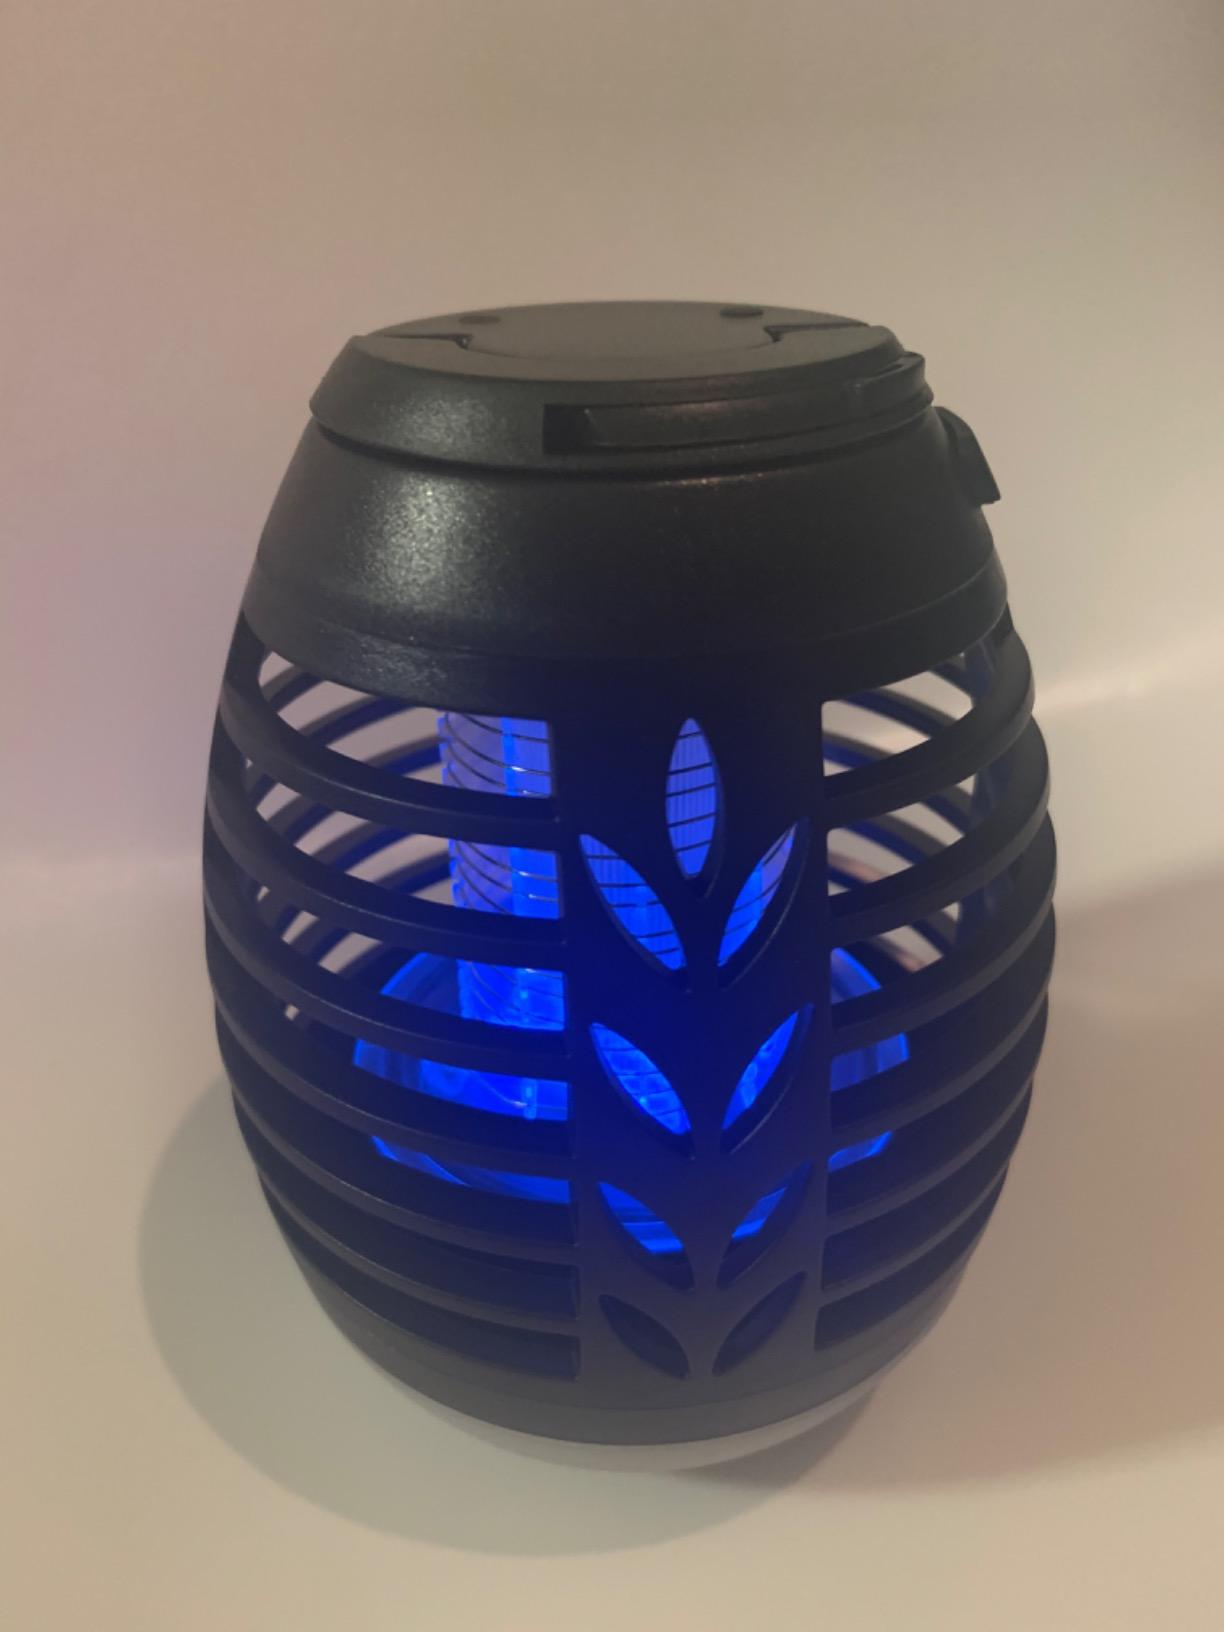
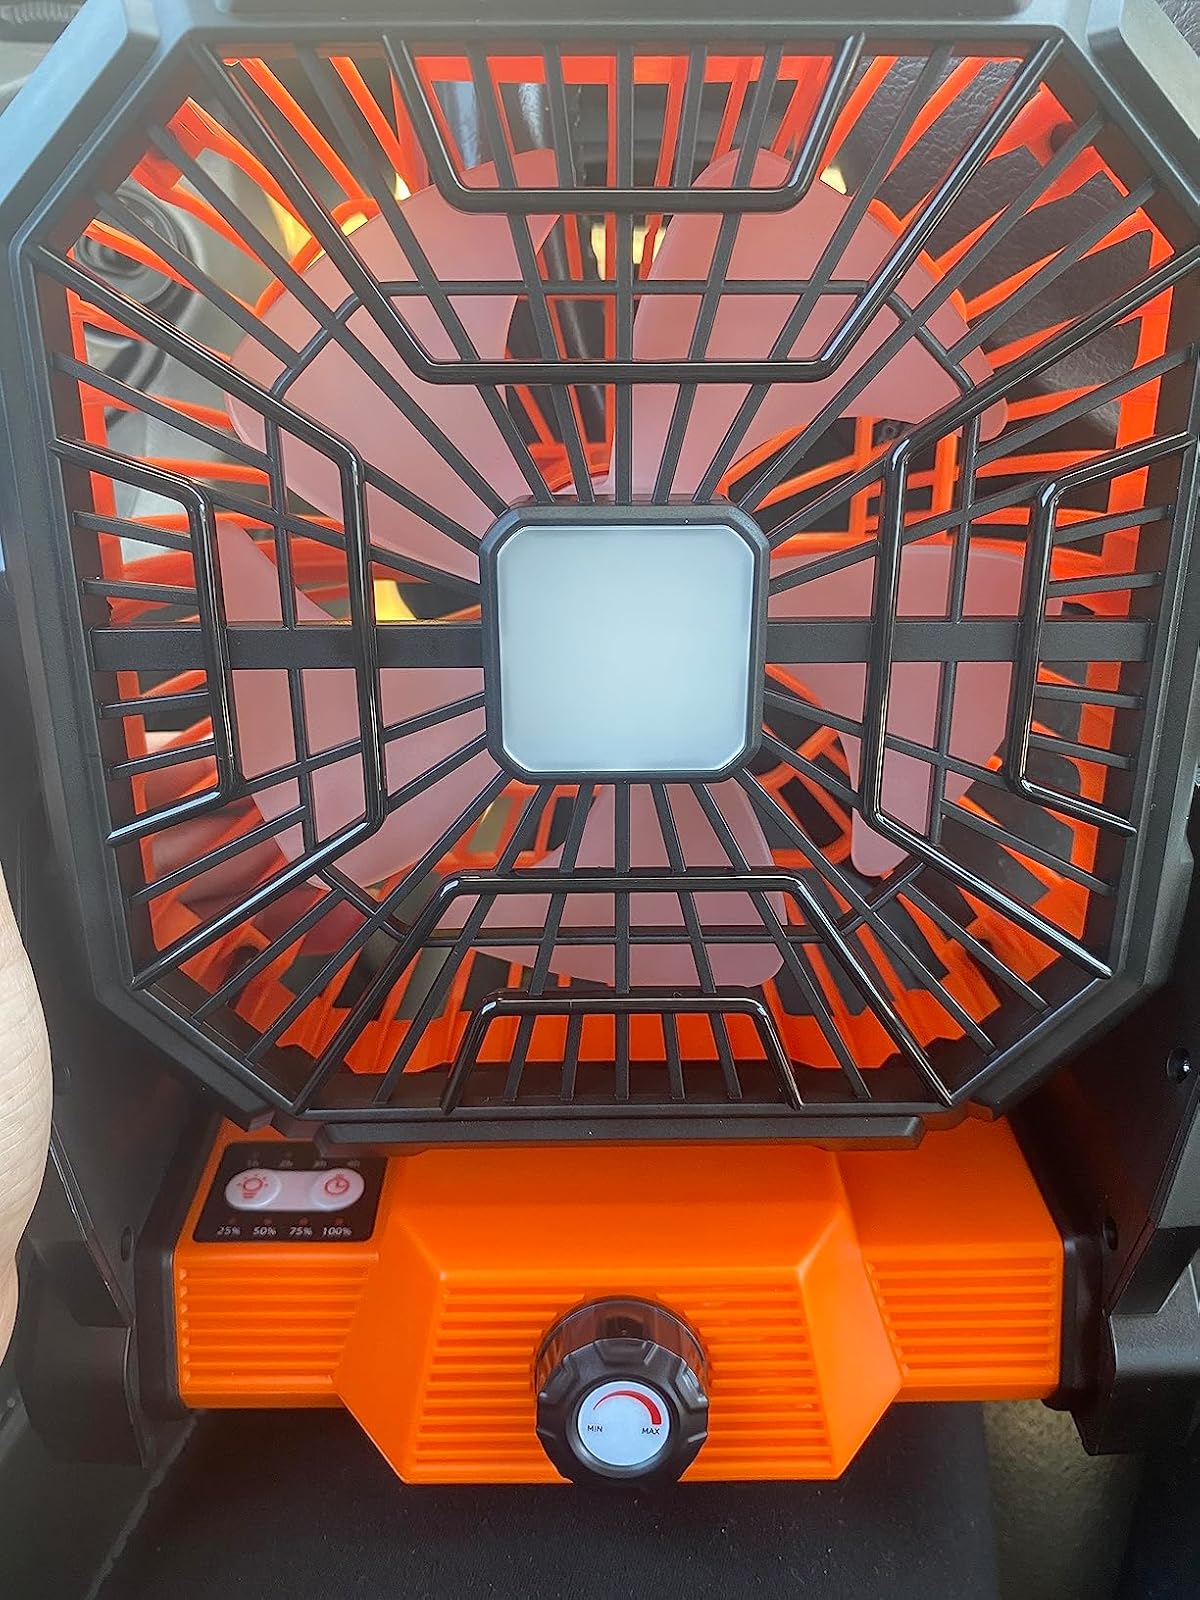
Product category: lantern
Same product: no